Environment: real
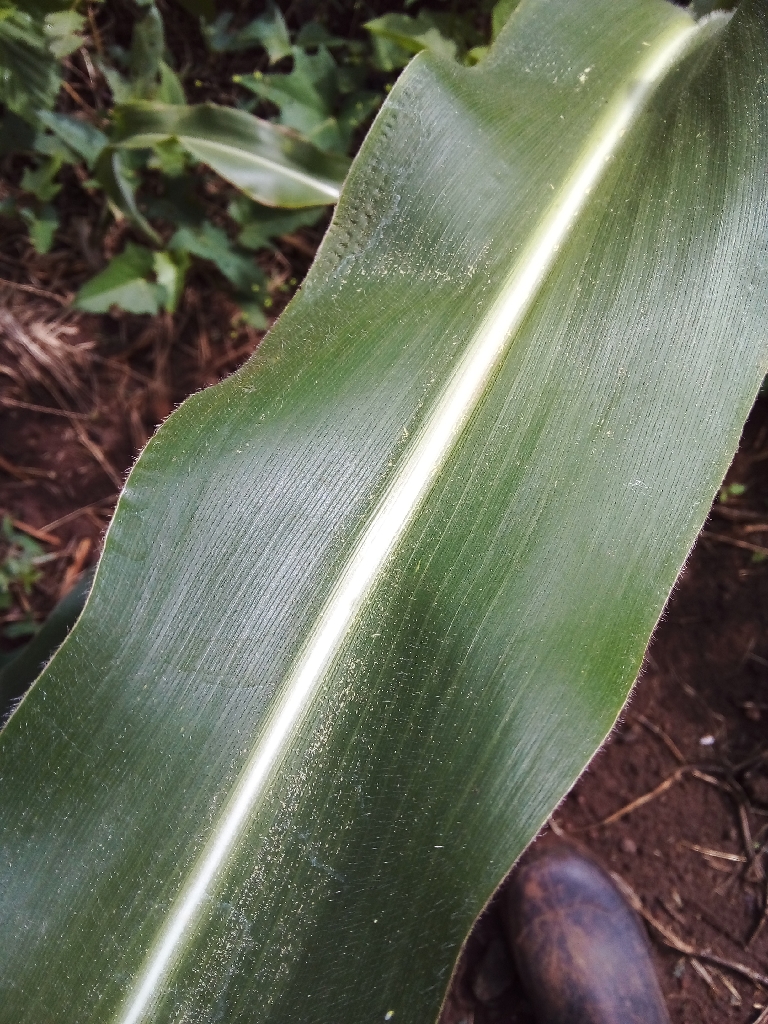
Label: healthy